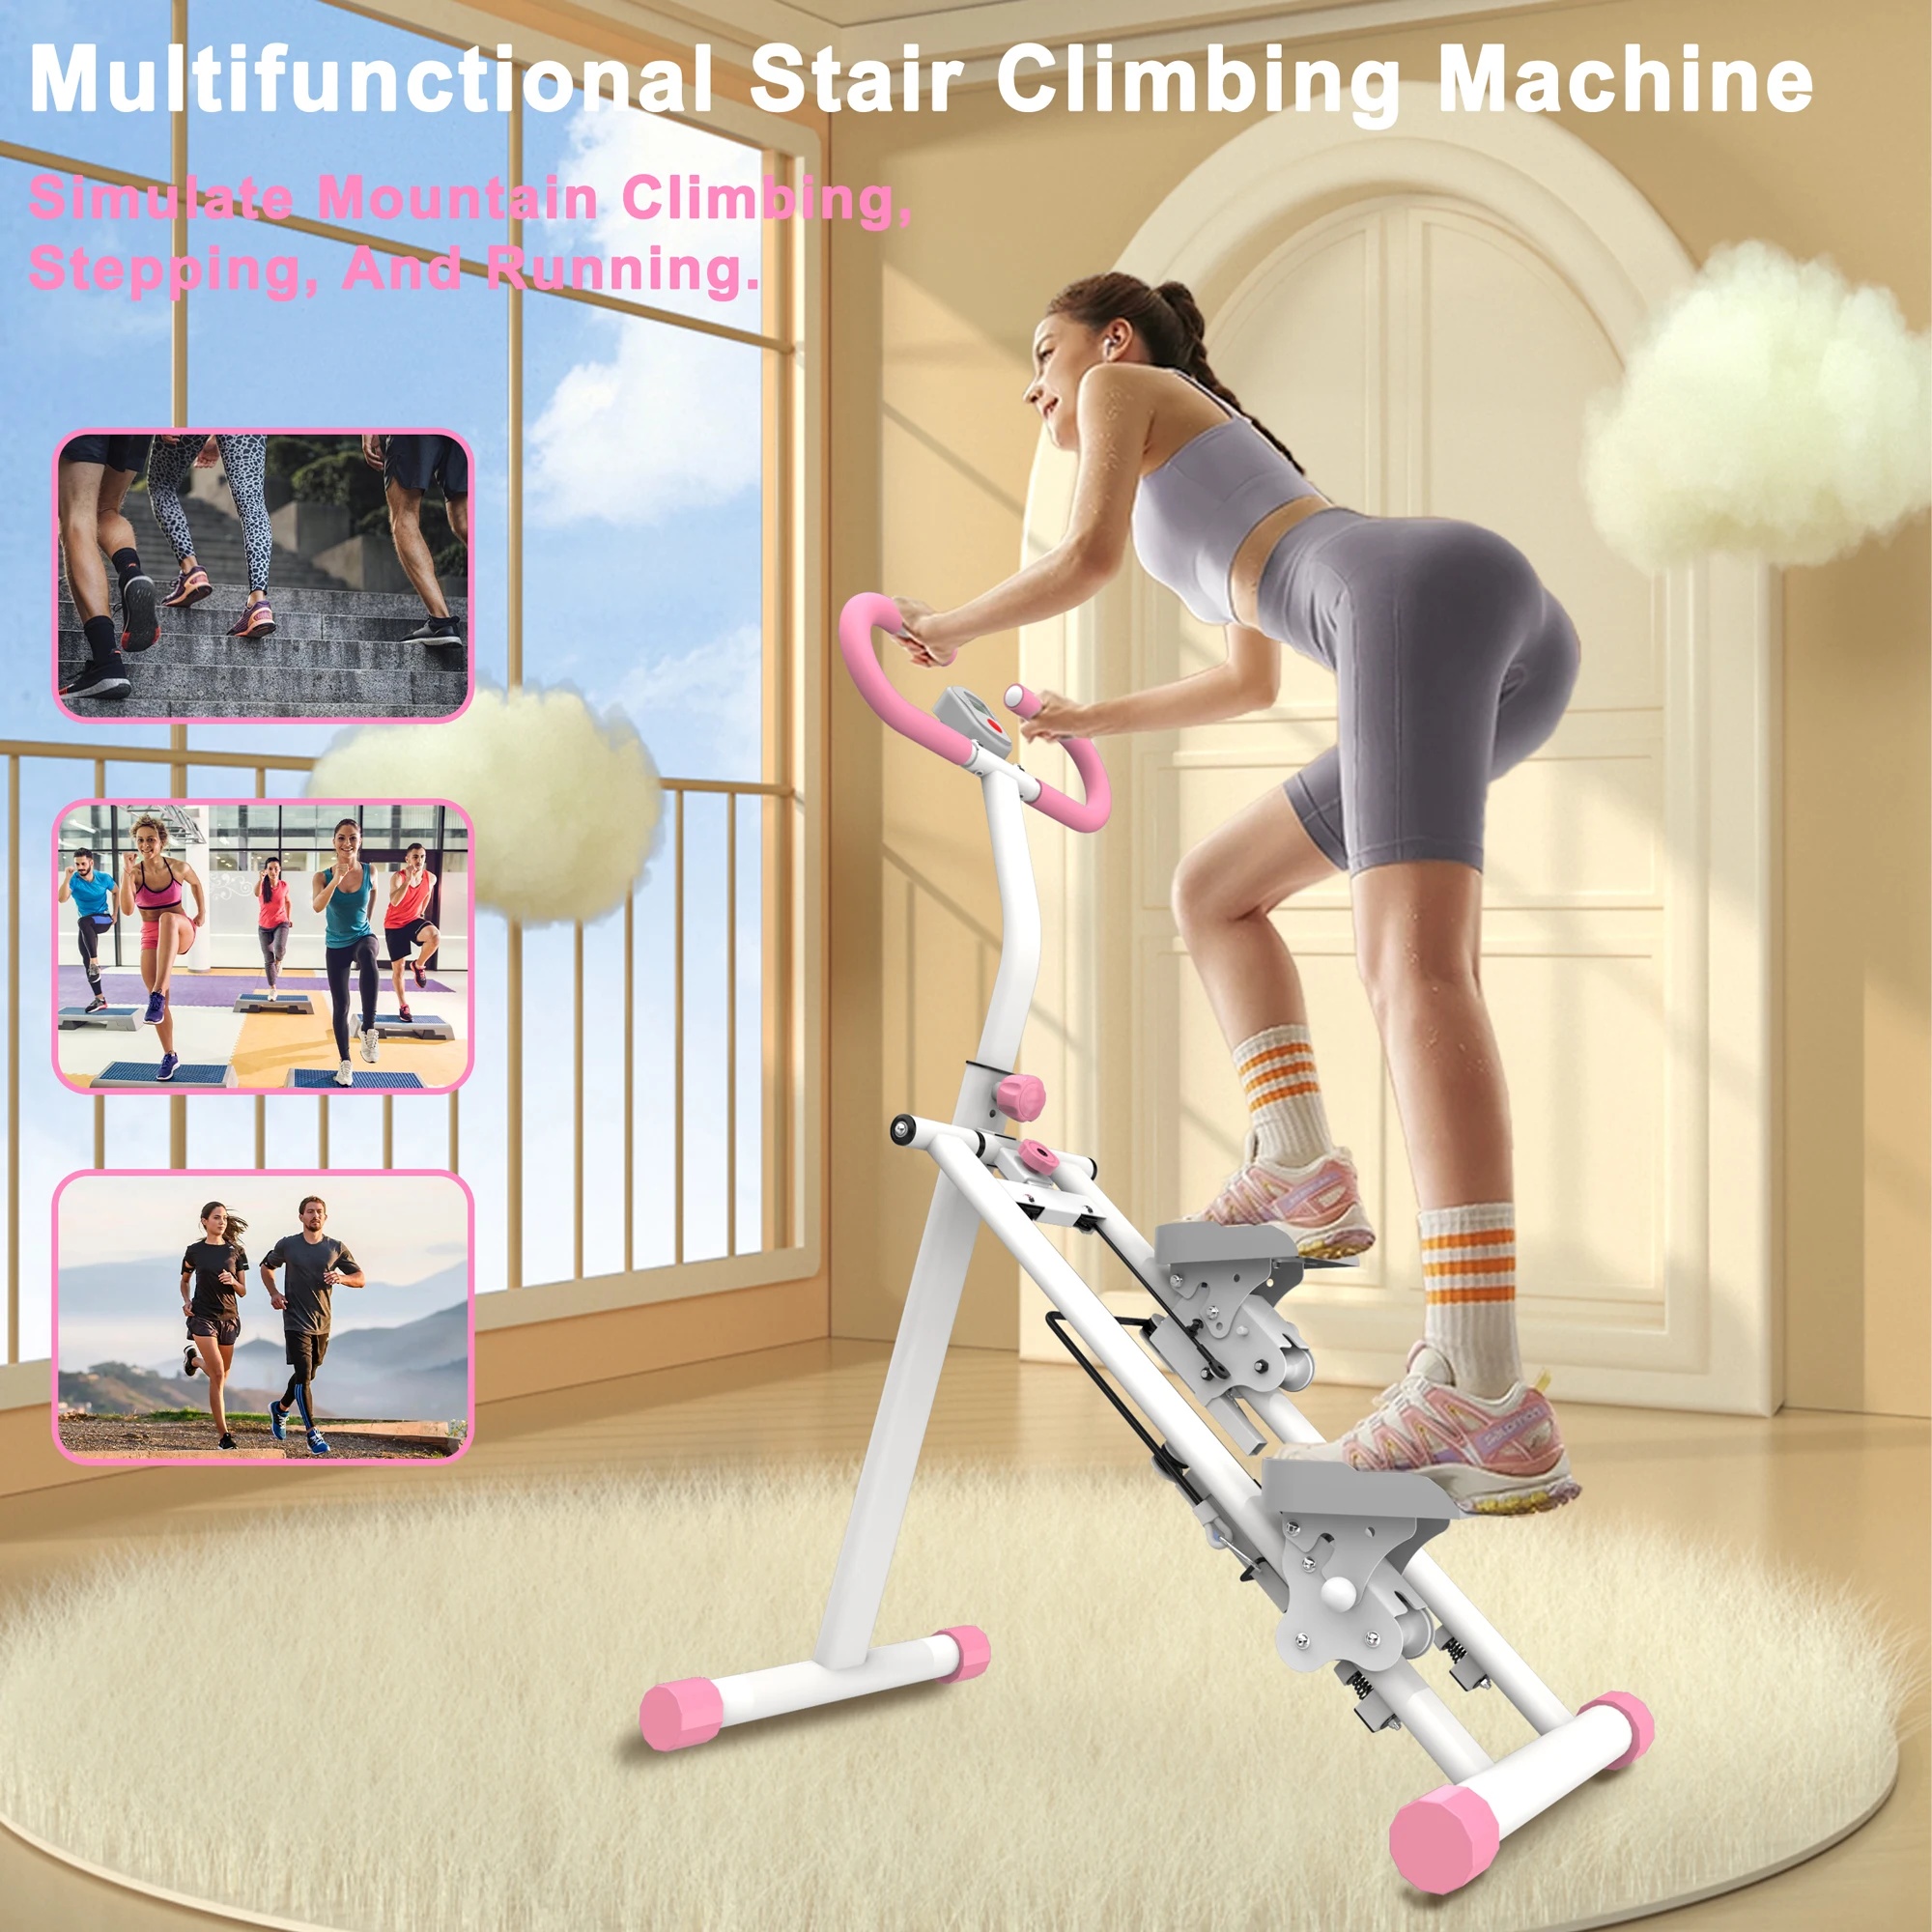
330lbs Stair Stepper Climber Machine with Handlebar - Upgrade Vertical Climber Workout Machine for Full-Body Exercise Climber Fi
SPECIFICATIONS BLUE : BLUE Brand Name : NoEnName_Null Department Name : Unisex Function : Body Hign-concerned Chemical : None Origin : Mainland China PINK : PINK Training Site : ARMS,Legs,Muscle Relex Apparatus,Foot,BACK,Hip Type of sports : Cadio Training Climber workout machine with a robust triangular structure frame that supports up to 330 lbs, this vertical climber machine is built to last. Non-slip pedals and secure handlebars ensure a safe and stable workout. The vertical climber is the ultimate workout machine designed to mimic the natural movement of rock climbing, engaging your entire body. with a scientifically engineered stride length and range of motion. This ensures a comprehensive workout that protects your knees from strain. Climber exercise machine and sculpt your ideal figure instantly! It provides comprehensive full-body workouts. Just 20 minutes a day effectively specifically targeting the core area of legs, hips, abdomen, and waist for intensive training and relieves stress, allowing you to effortlessly achieve a perfect physique. Vertical climber display can track important exercise data during your exercise process, making exercise more scientific. It displays time, count, and calories burned. Keep you updated on your training progress at any time. Designed with convenience in mind, the folding exercise climber is foldable and easy to store. Perfect for home gyms or small spaces, it’s a practical addition to any workout routine.
Category: Sporting Goods > Fitness & General Exercise Equipment > Cardio > Cardio Machines > Stair Climbers & Steppers > Stair Climbers